XxxHolic: A Midsummer Night's Dream

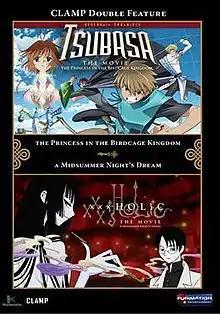
North American DVD cover

is a 2005 Japanese animated supernatural dark fantasy film based on "xxxHolic" manga series written and illustrated by manga artist group CLAMP. The film is directed by Tsutomu Mizushima, co-written by Junichi Fujisaku and Yoshiki Sakurai, and produced by Production I.G. The film was released in Japan on August 20, 2005 as a double bill with the "" short film, "", also by Production I.G (unlike the "Tsubasa Chronicle" television series) and originally based on a CLAMP manga.